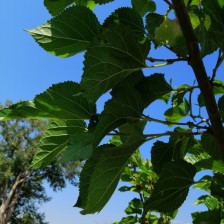
Variety: Buriram60